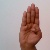
The image shows a hand gesture representing the letter 'B' in Indian Sign Language.